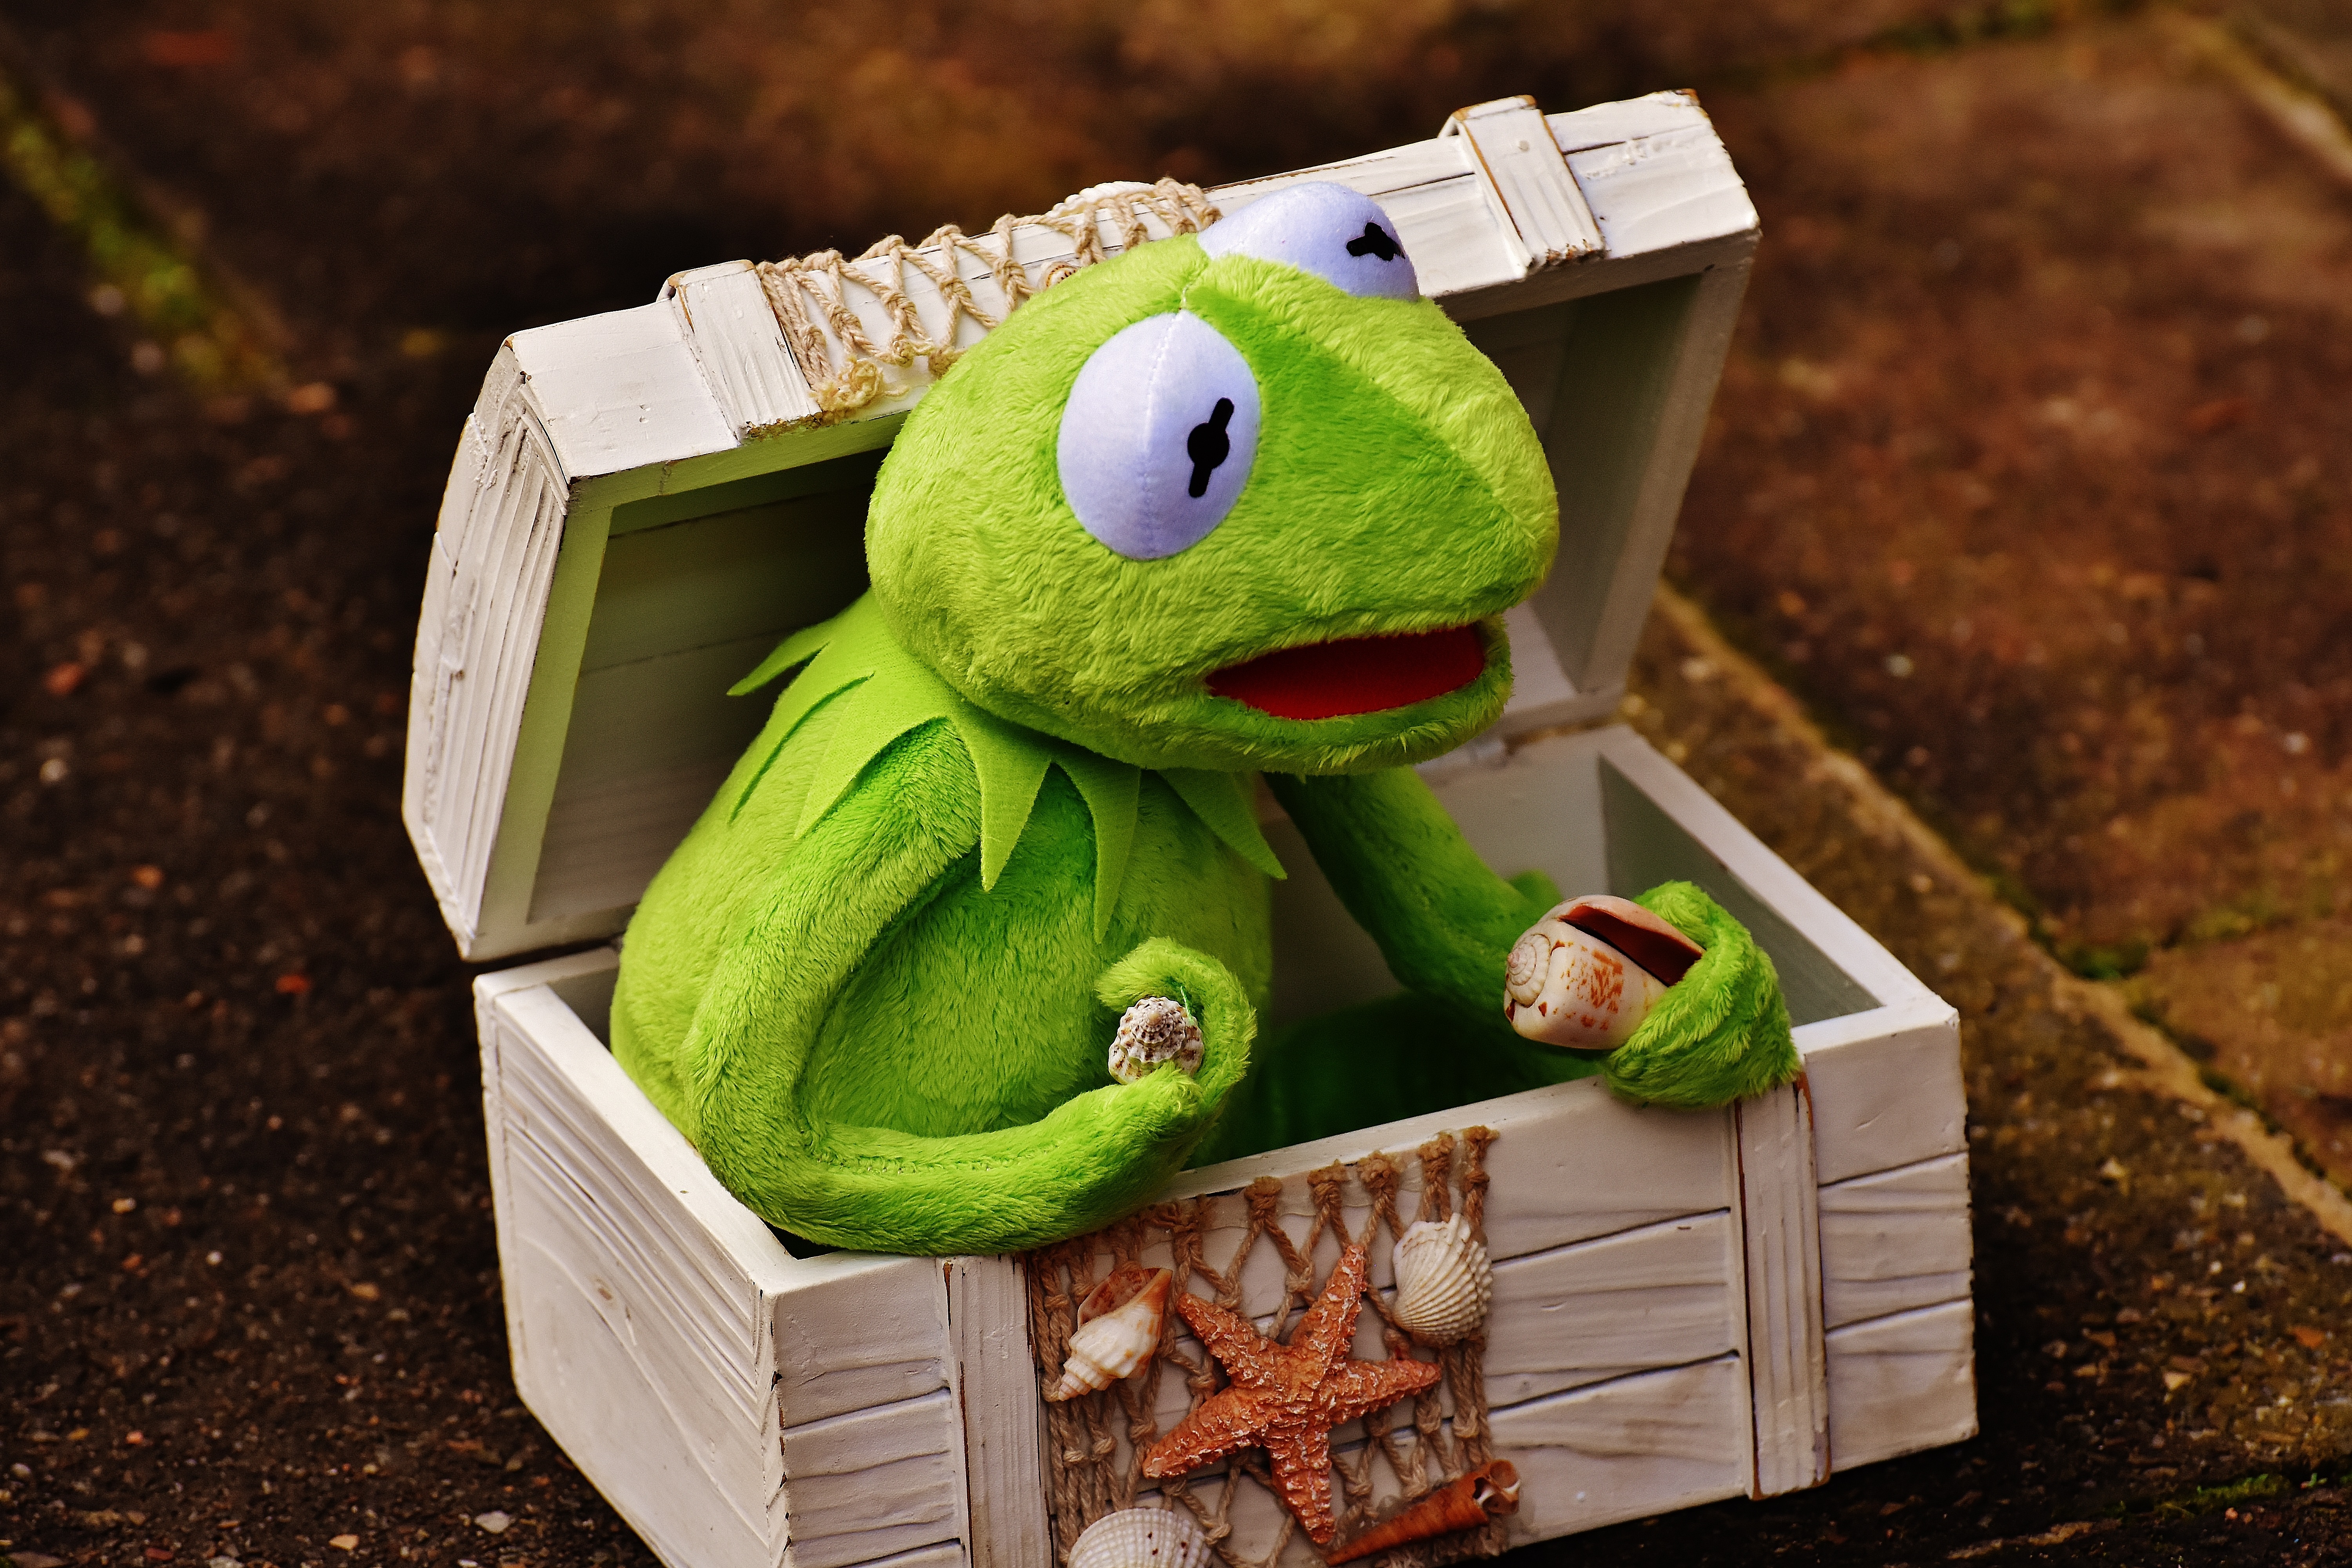
animal, cute, green, frog, toy, material, chest, textile, fun, figure, toys, funny, plush, stuffed animal, kermit, frogs, mussels, soft toy, fishing net, kermit frog, stuffed toy